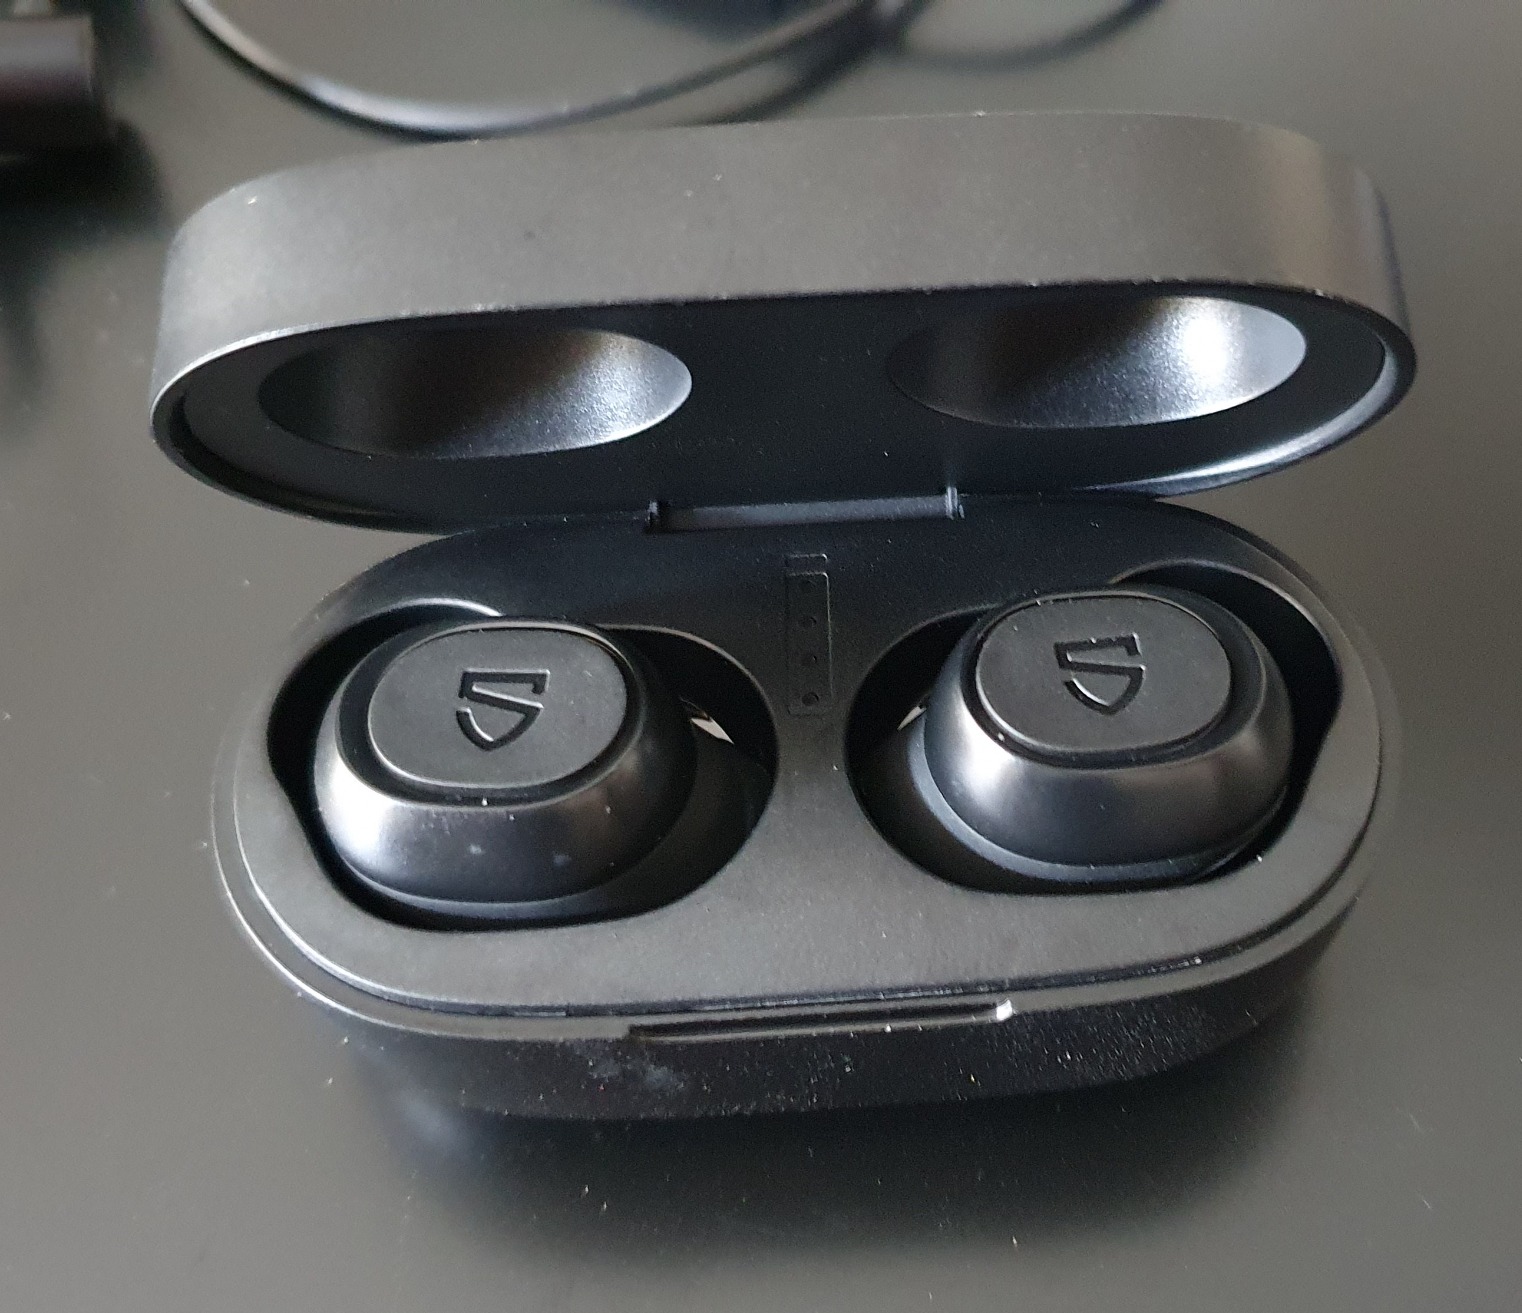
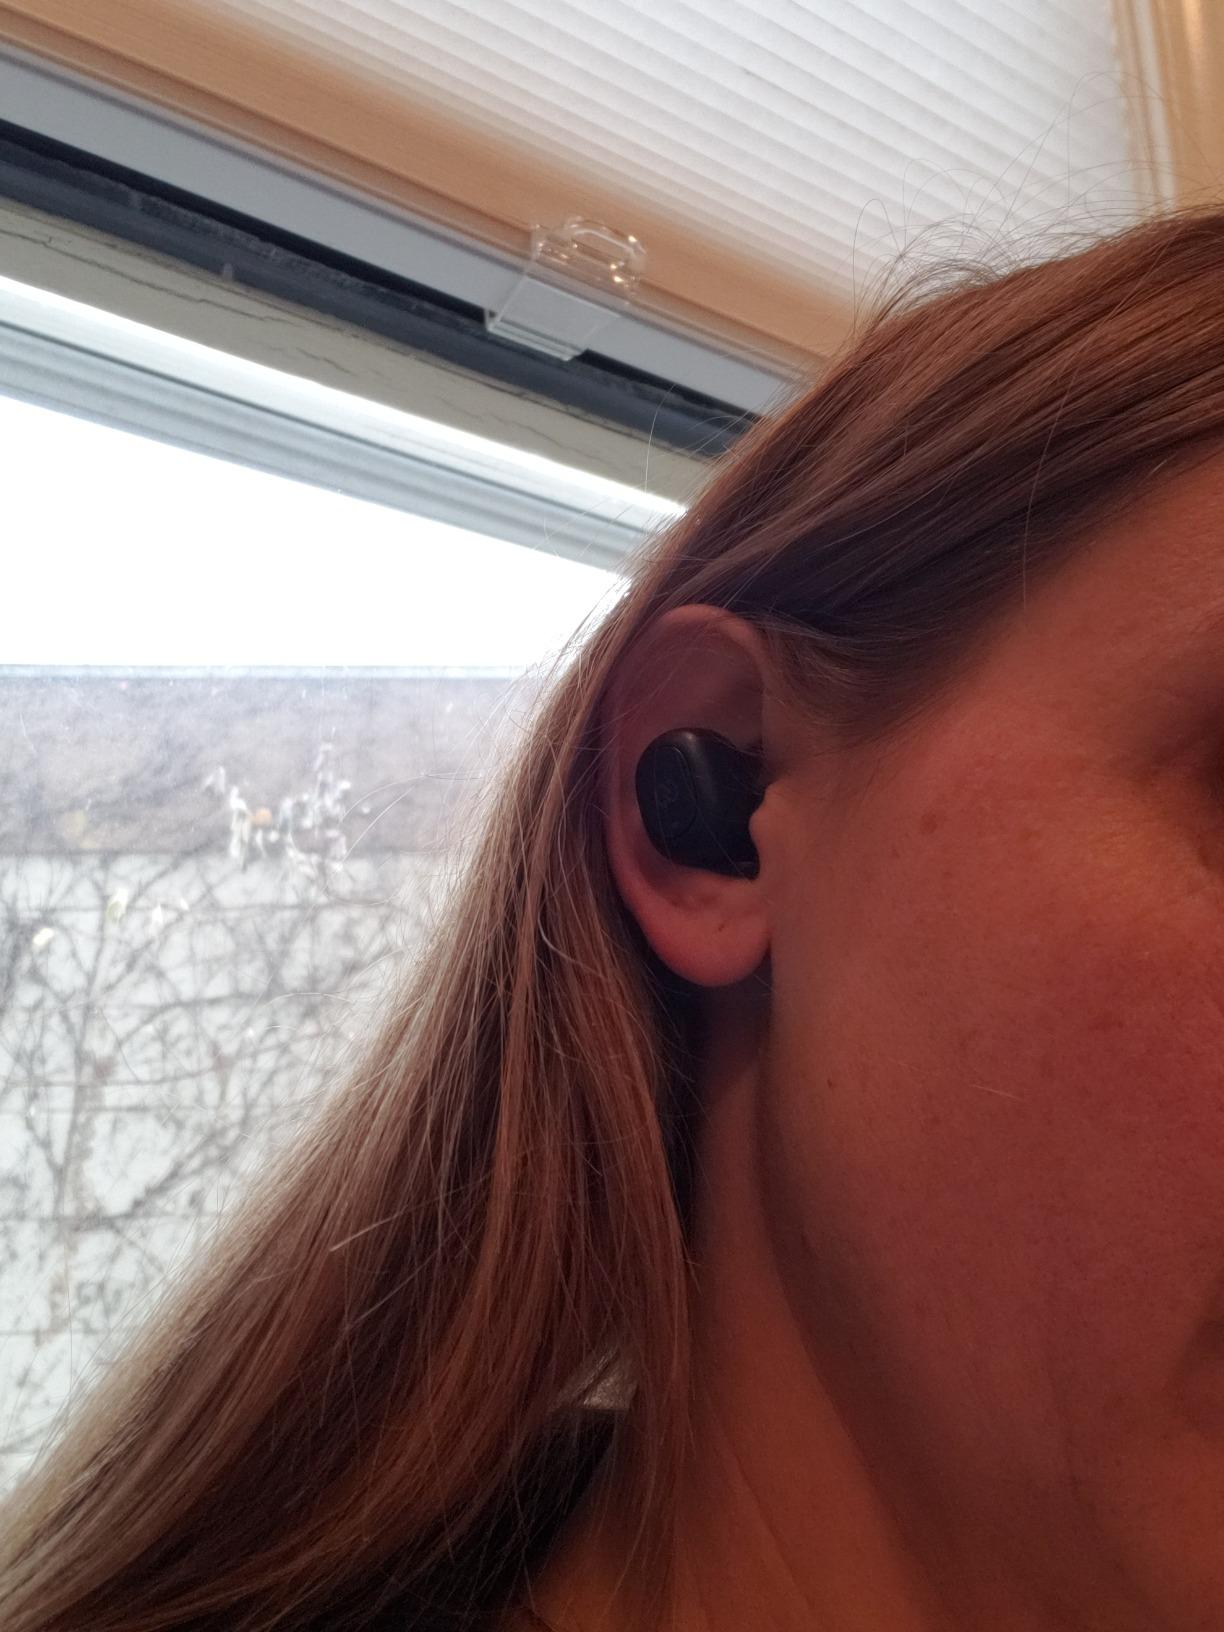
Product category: earbuds
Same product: no